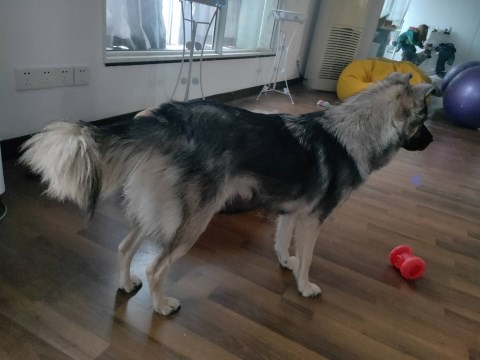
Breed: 1160-n000003-Siberian_husky